56th Venice Biennale

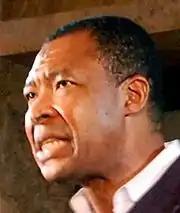

The Biennale is the world's most prestigious art exhibition, an international show of contemporary art. It is a major event for art world cosmopolitans. The 56th Biennale began one month sooner than usual, and ran between May 9 and November 22, 2015. The opening coincided with the Frieze Art Fair in New York, which affected early attendance. At the 56th Biennale, 136 artists represented 88 nations. Nearly a third of the artists had exhibited in a previous Biennale. The 56th Biennale was the first for the newly constructed Australian pavilion, the 30th national pavilion in the Giardini, and the first in the new millennium. Kenya and Costa Rica both withdrew from this year's Biennale.